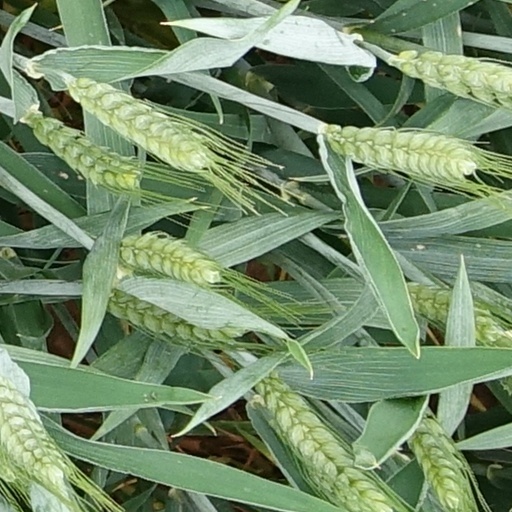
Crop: wheat